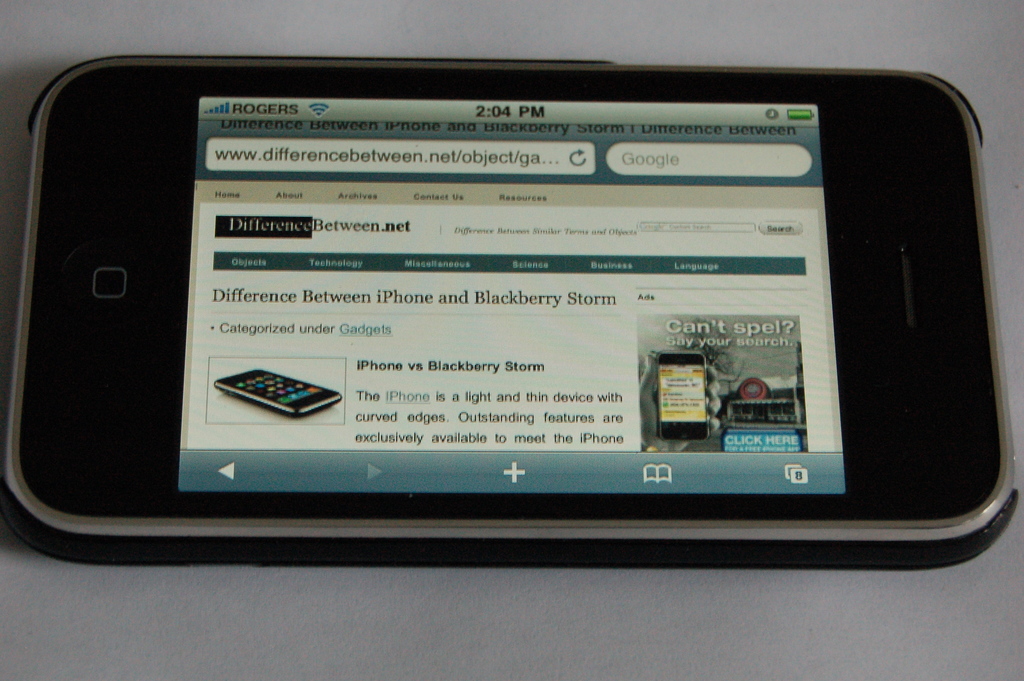
Label: others